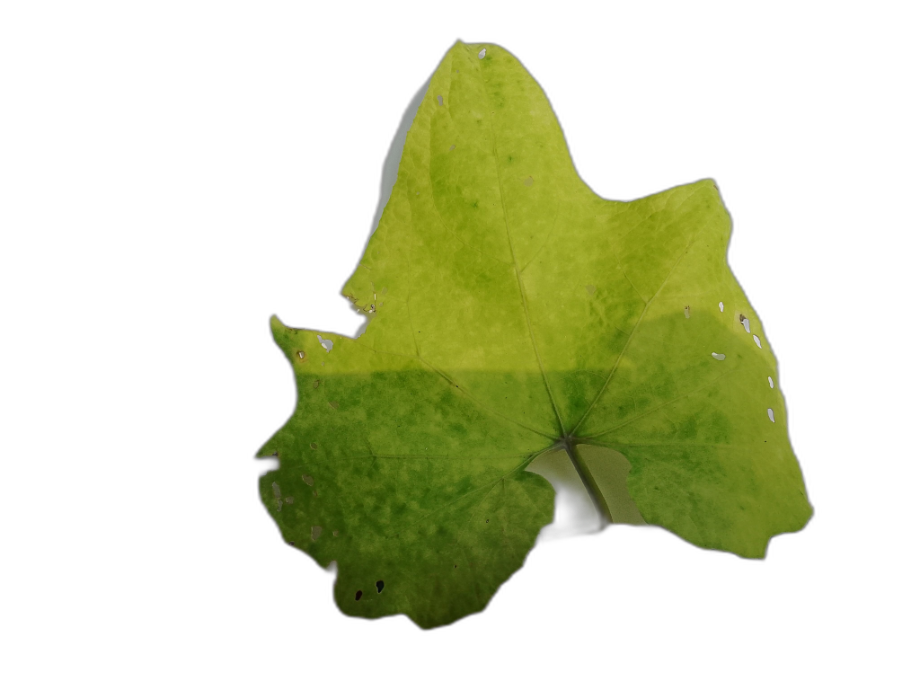
Crop: Zucchini
Label: Healthy